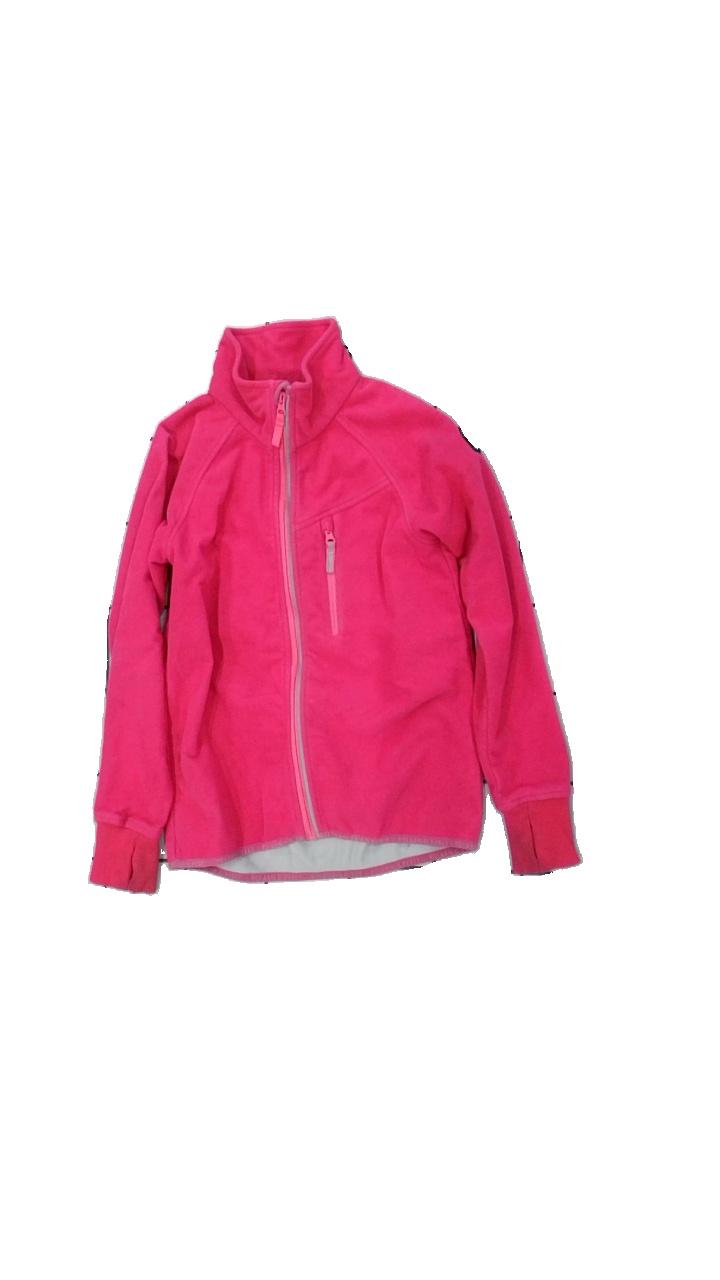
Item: Jacket (Children)
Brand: Polarn Och Pyret
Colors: Pink
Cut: Regular
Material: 100% poly
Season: All
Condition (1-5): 3
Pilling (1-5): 3
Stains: Minor
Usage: Export
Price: <50